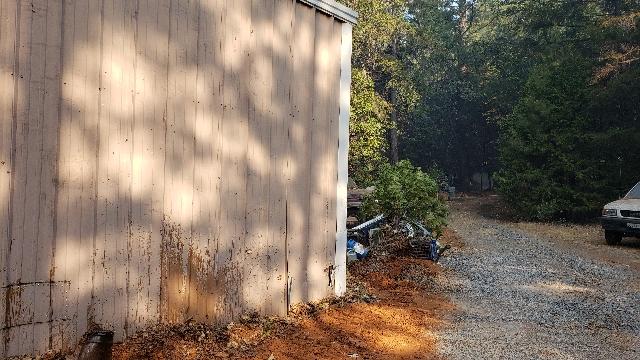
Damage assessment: affected